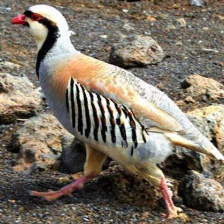
Species: CHUKAR PARTRIDGE
Scientific name: ALECTORIS CHUKAR
ImageNet parent category: partridge